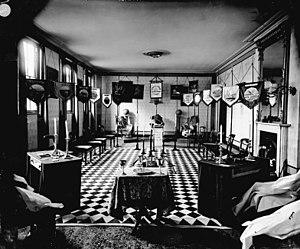
Un temple maçonnique est le nom symbolique donné au lieu où se réunissent les loges maçonniques pour pratiquer leurs rituels, dans le cadre de réunions qu'ils nomment des « tenues ». Son agencement et sa décoration obéissent à des règles symboliques précises qui peuvent cependant différer notablement selon les époques, les pays, les rites et les degrés maçonniques.